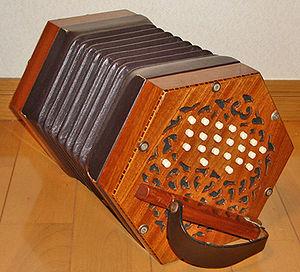
Le concertina est un instrument de musique à vent et à anches libres, comme l'accordéon. Il a été inventé en 1829 par Sir Charles Wheatstone, qui en a breveté une version améliorée en 1844. Le concertina a des boutons disposés aux deux bouts du soufflet et se distingue de l’accordéon par la direction de pression des boutons : identique à celle du soufflet pour le concertina, perpendiculaire pour l’accordéon.